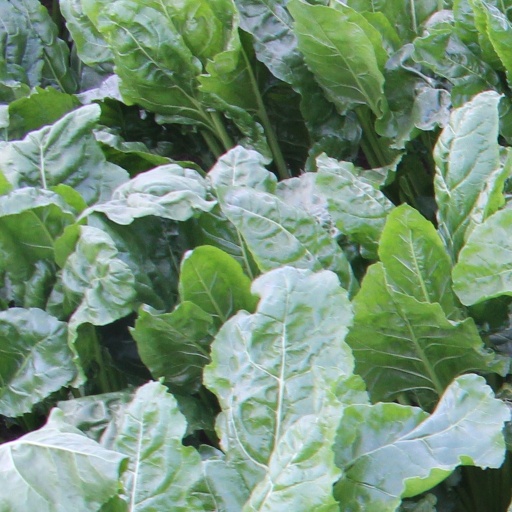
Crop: sugar beet